Kwenge River

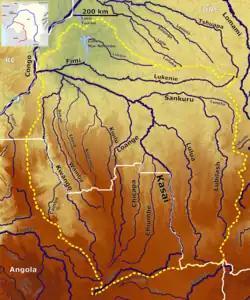
The Kwenge River in the Kasai catchment (center left)

The Kwenge River (French: "Rivière Kwenge") is a stream in the Bandundu Province of the Democratic Republic of the Congo.